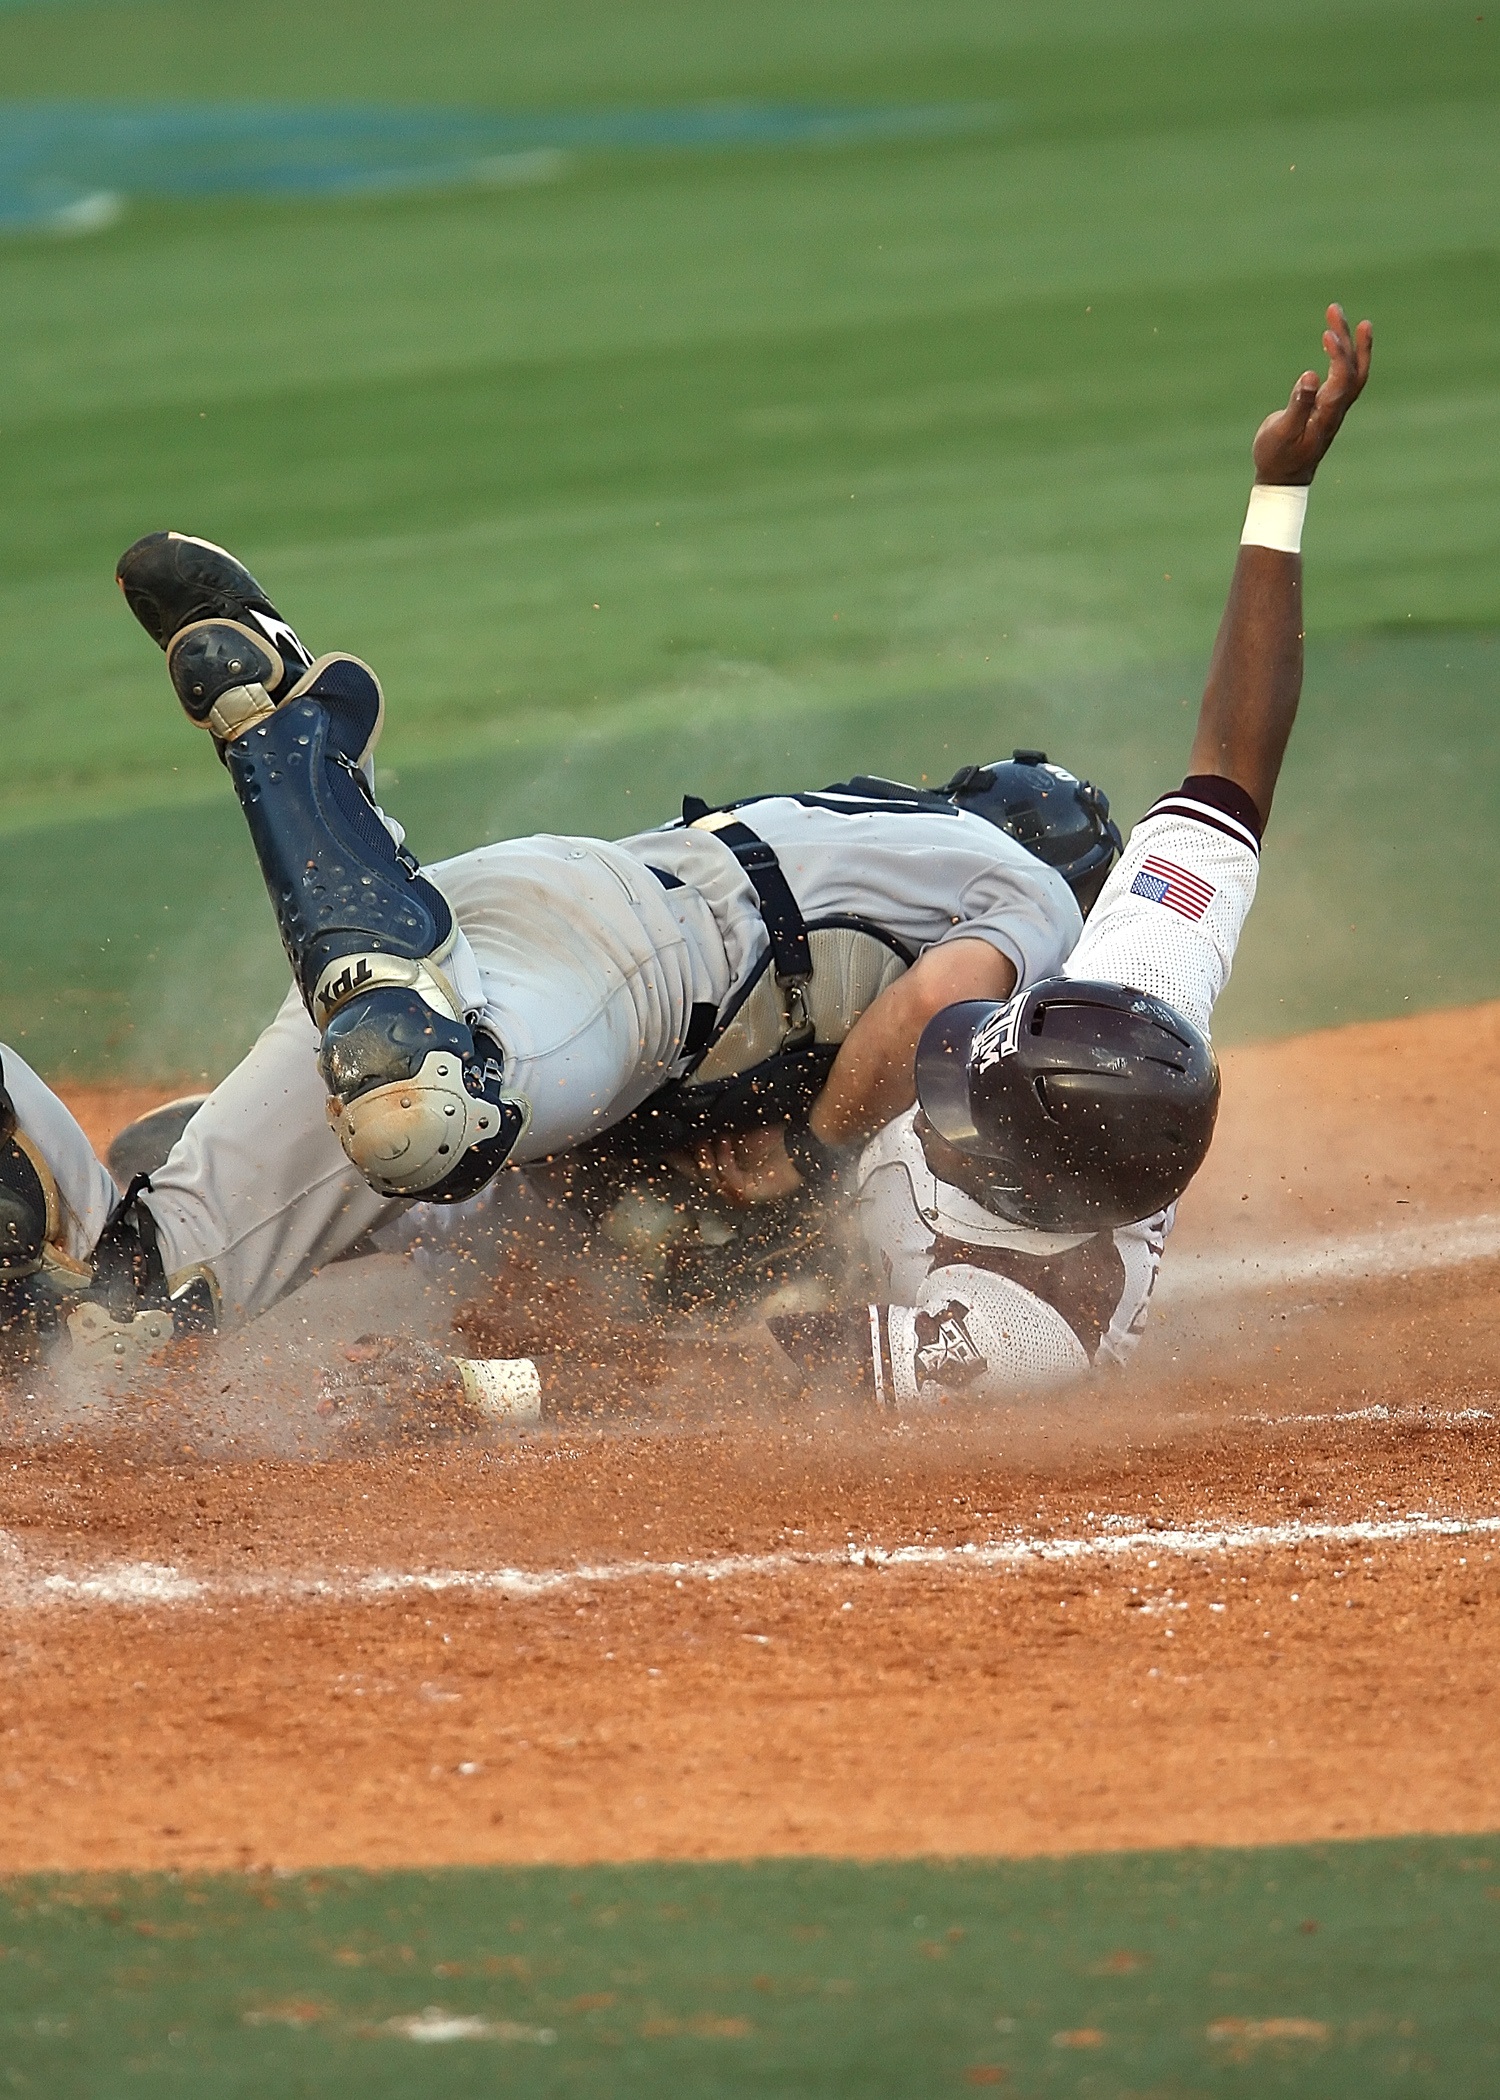
grass, baseball, sport, field, game, play, home, action, plate, player, baseball field, pitch, competition, sports, pitcher, tag, collision, competitive, slide, home plate, base, athlete, score, baseball player, tackle, catcher, softball, ball game, team sport, college baseball, bat and ball games, baseball positions